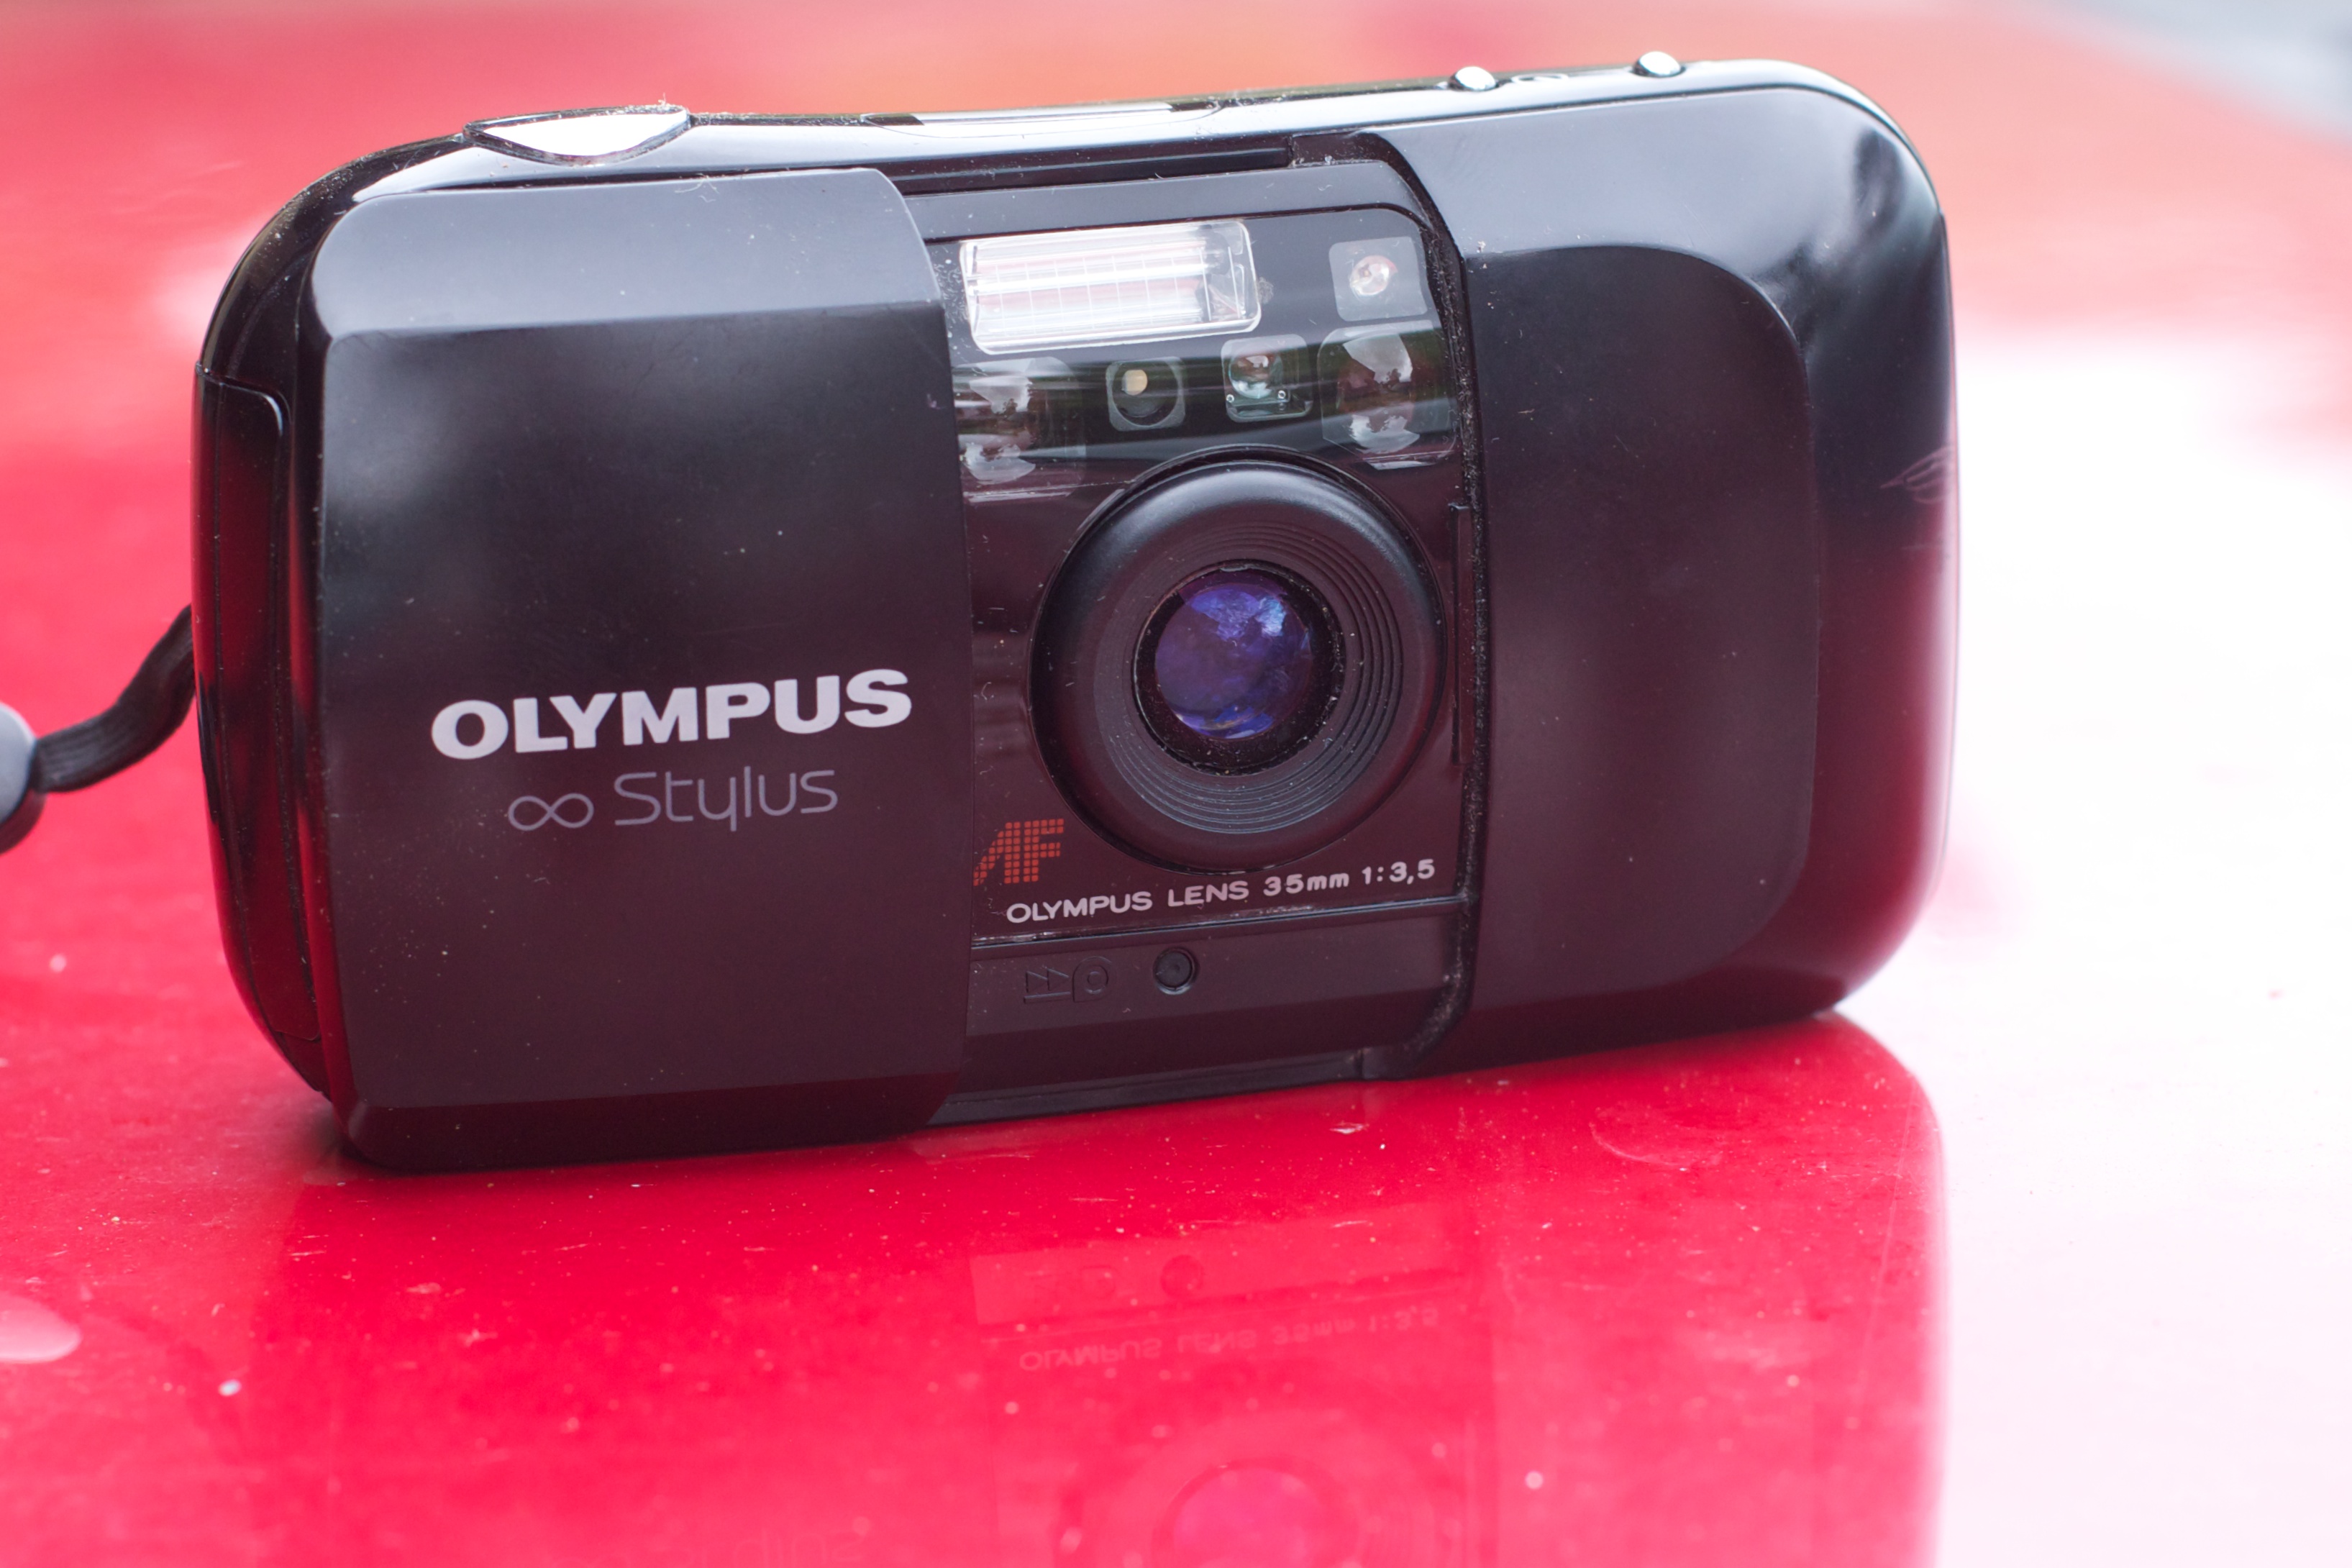
camera, digital camera, magenta, odyssey, cameras optics